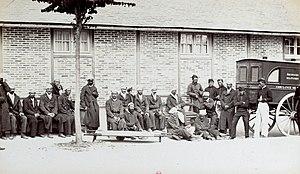
Auguste-Henri Jacob, dit le zouave Jacob, né le 6 mars 1828 à Saint-Martin-des-Champs et mort le 23 octobre 1913 à Paris, est un guérisseur français célèbre à Paris sous le Second Empire.